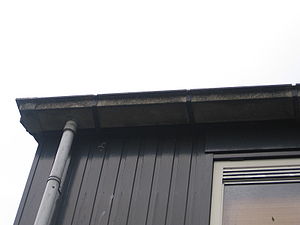
Tagrende
Tagrende med nedløbsrør
En tagrende er en vandret rende, hvis funktion er at opsamle regnvand fra tag. Uden tagrende løber vandet ud over tagkanten og kan gøre skade på husets vægge og fundament. Vandet i tagrenderne løber til nedløbsrør.